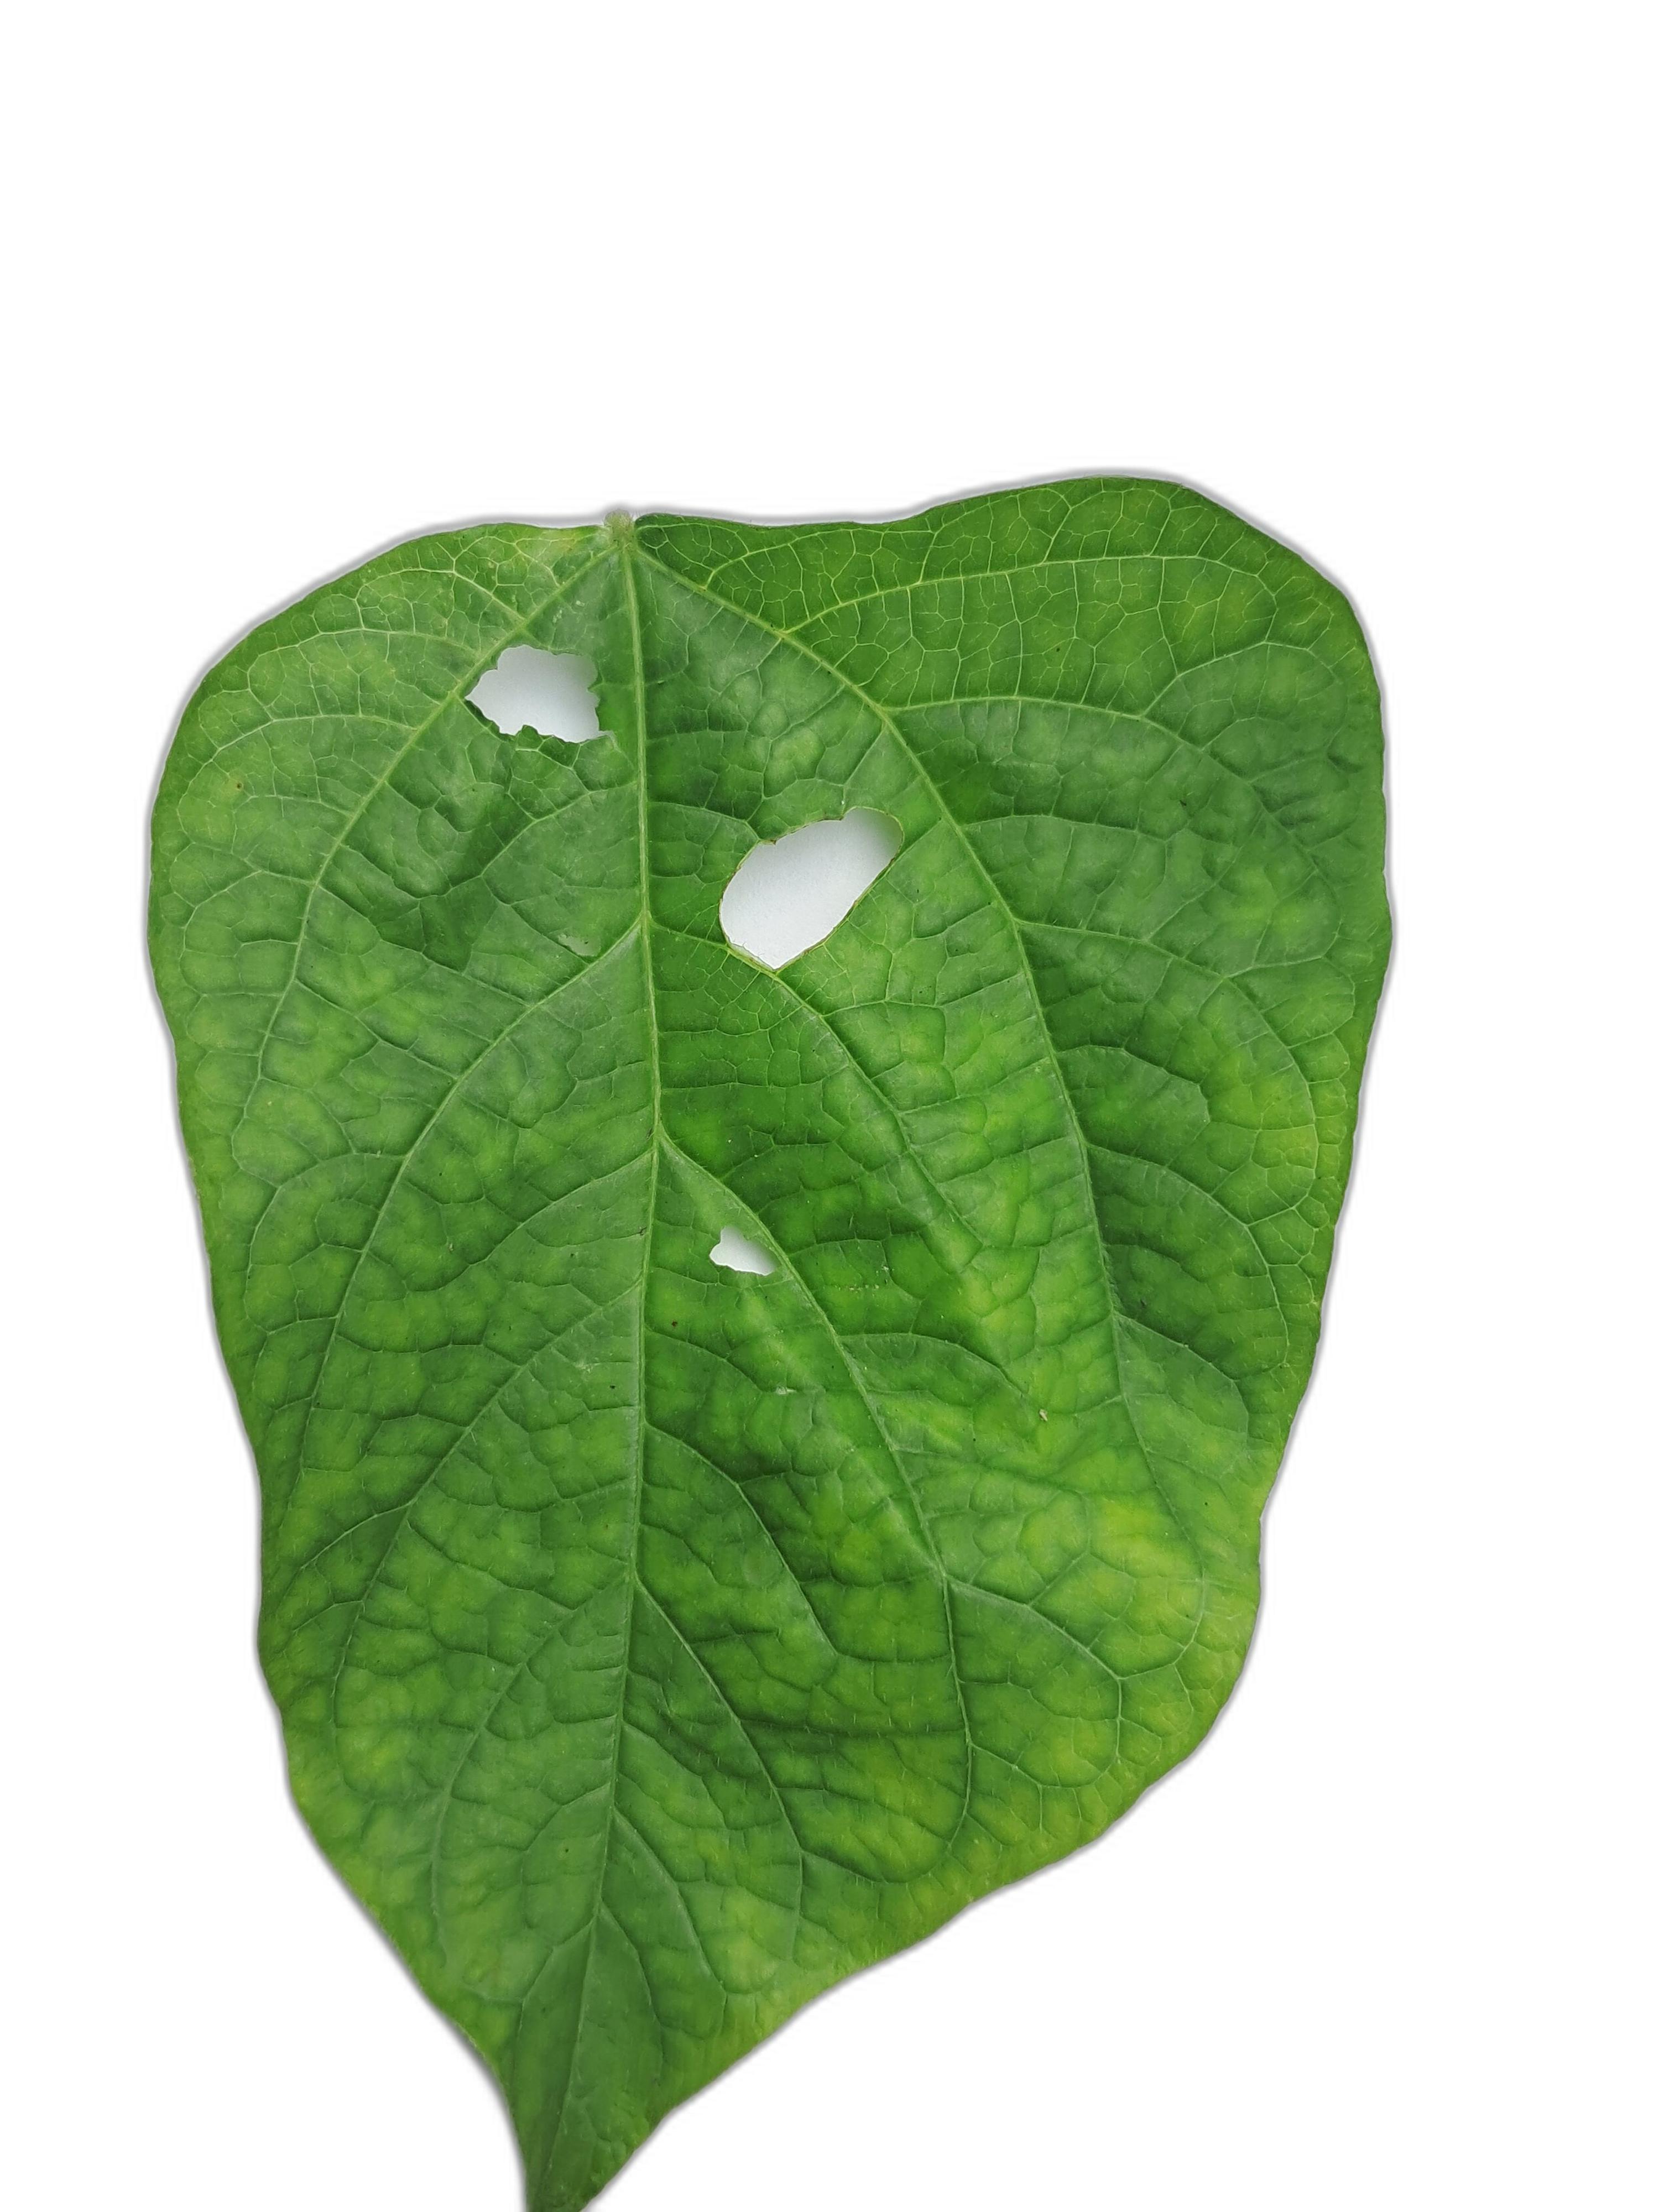
Label: Leaf Crinkle